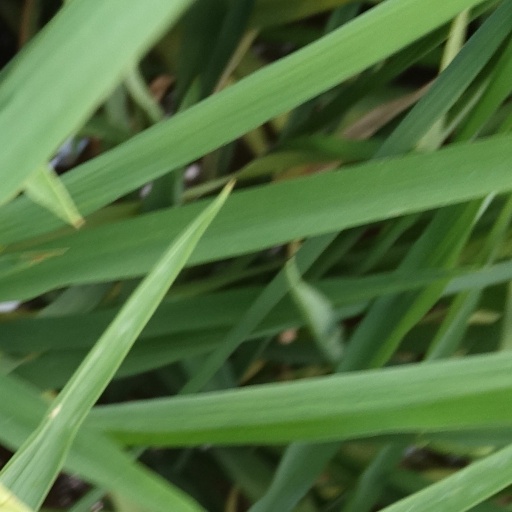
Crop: rice